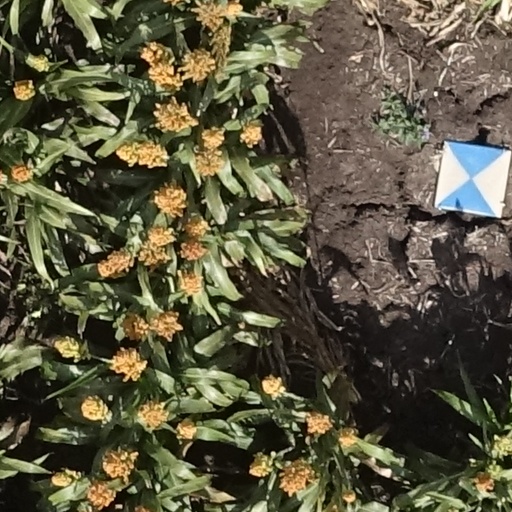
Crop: sorghum